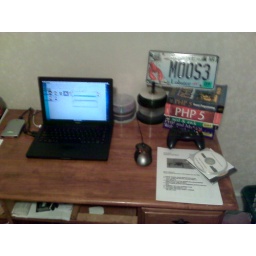
My otherside of my desk in my office